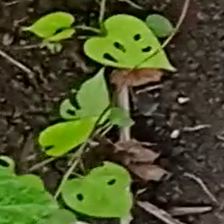
Weed species: Obscure_morning _glory(Ipomoea obscura)